Spreetshoogte Pass

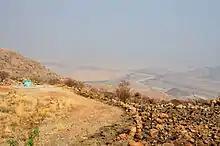
Public viewpoint on top of the pass

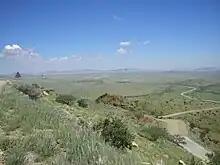
View into Namib Desert from halfway down the pass at the end of the 2006 raining season

Spreetshoogte Pass (literally ) is a mountain pass in central Namibia, connecting the Namib Desert with the Khomas Highland by traversing the Great Escarpment, a geological feature of much of the southern part of the African continent. With gradients between 1:4.5 and 1:6 it is the steepest pass in Namibia, as well as the one straddling the biggest elevation difference, descending from an altitude of almost within of road. The top of the pass features a rest place from which there are views into the adjacent Namib.